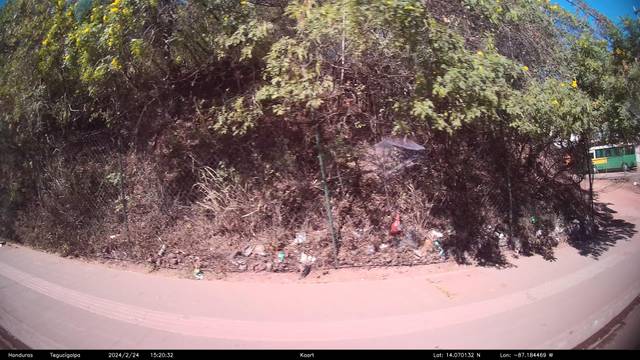
Region: Honduras
Coordinates: 14.07, -87.184